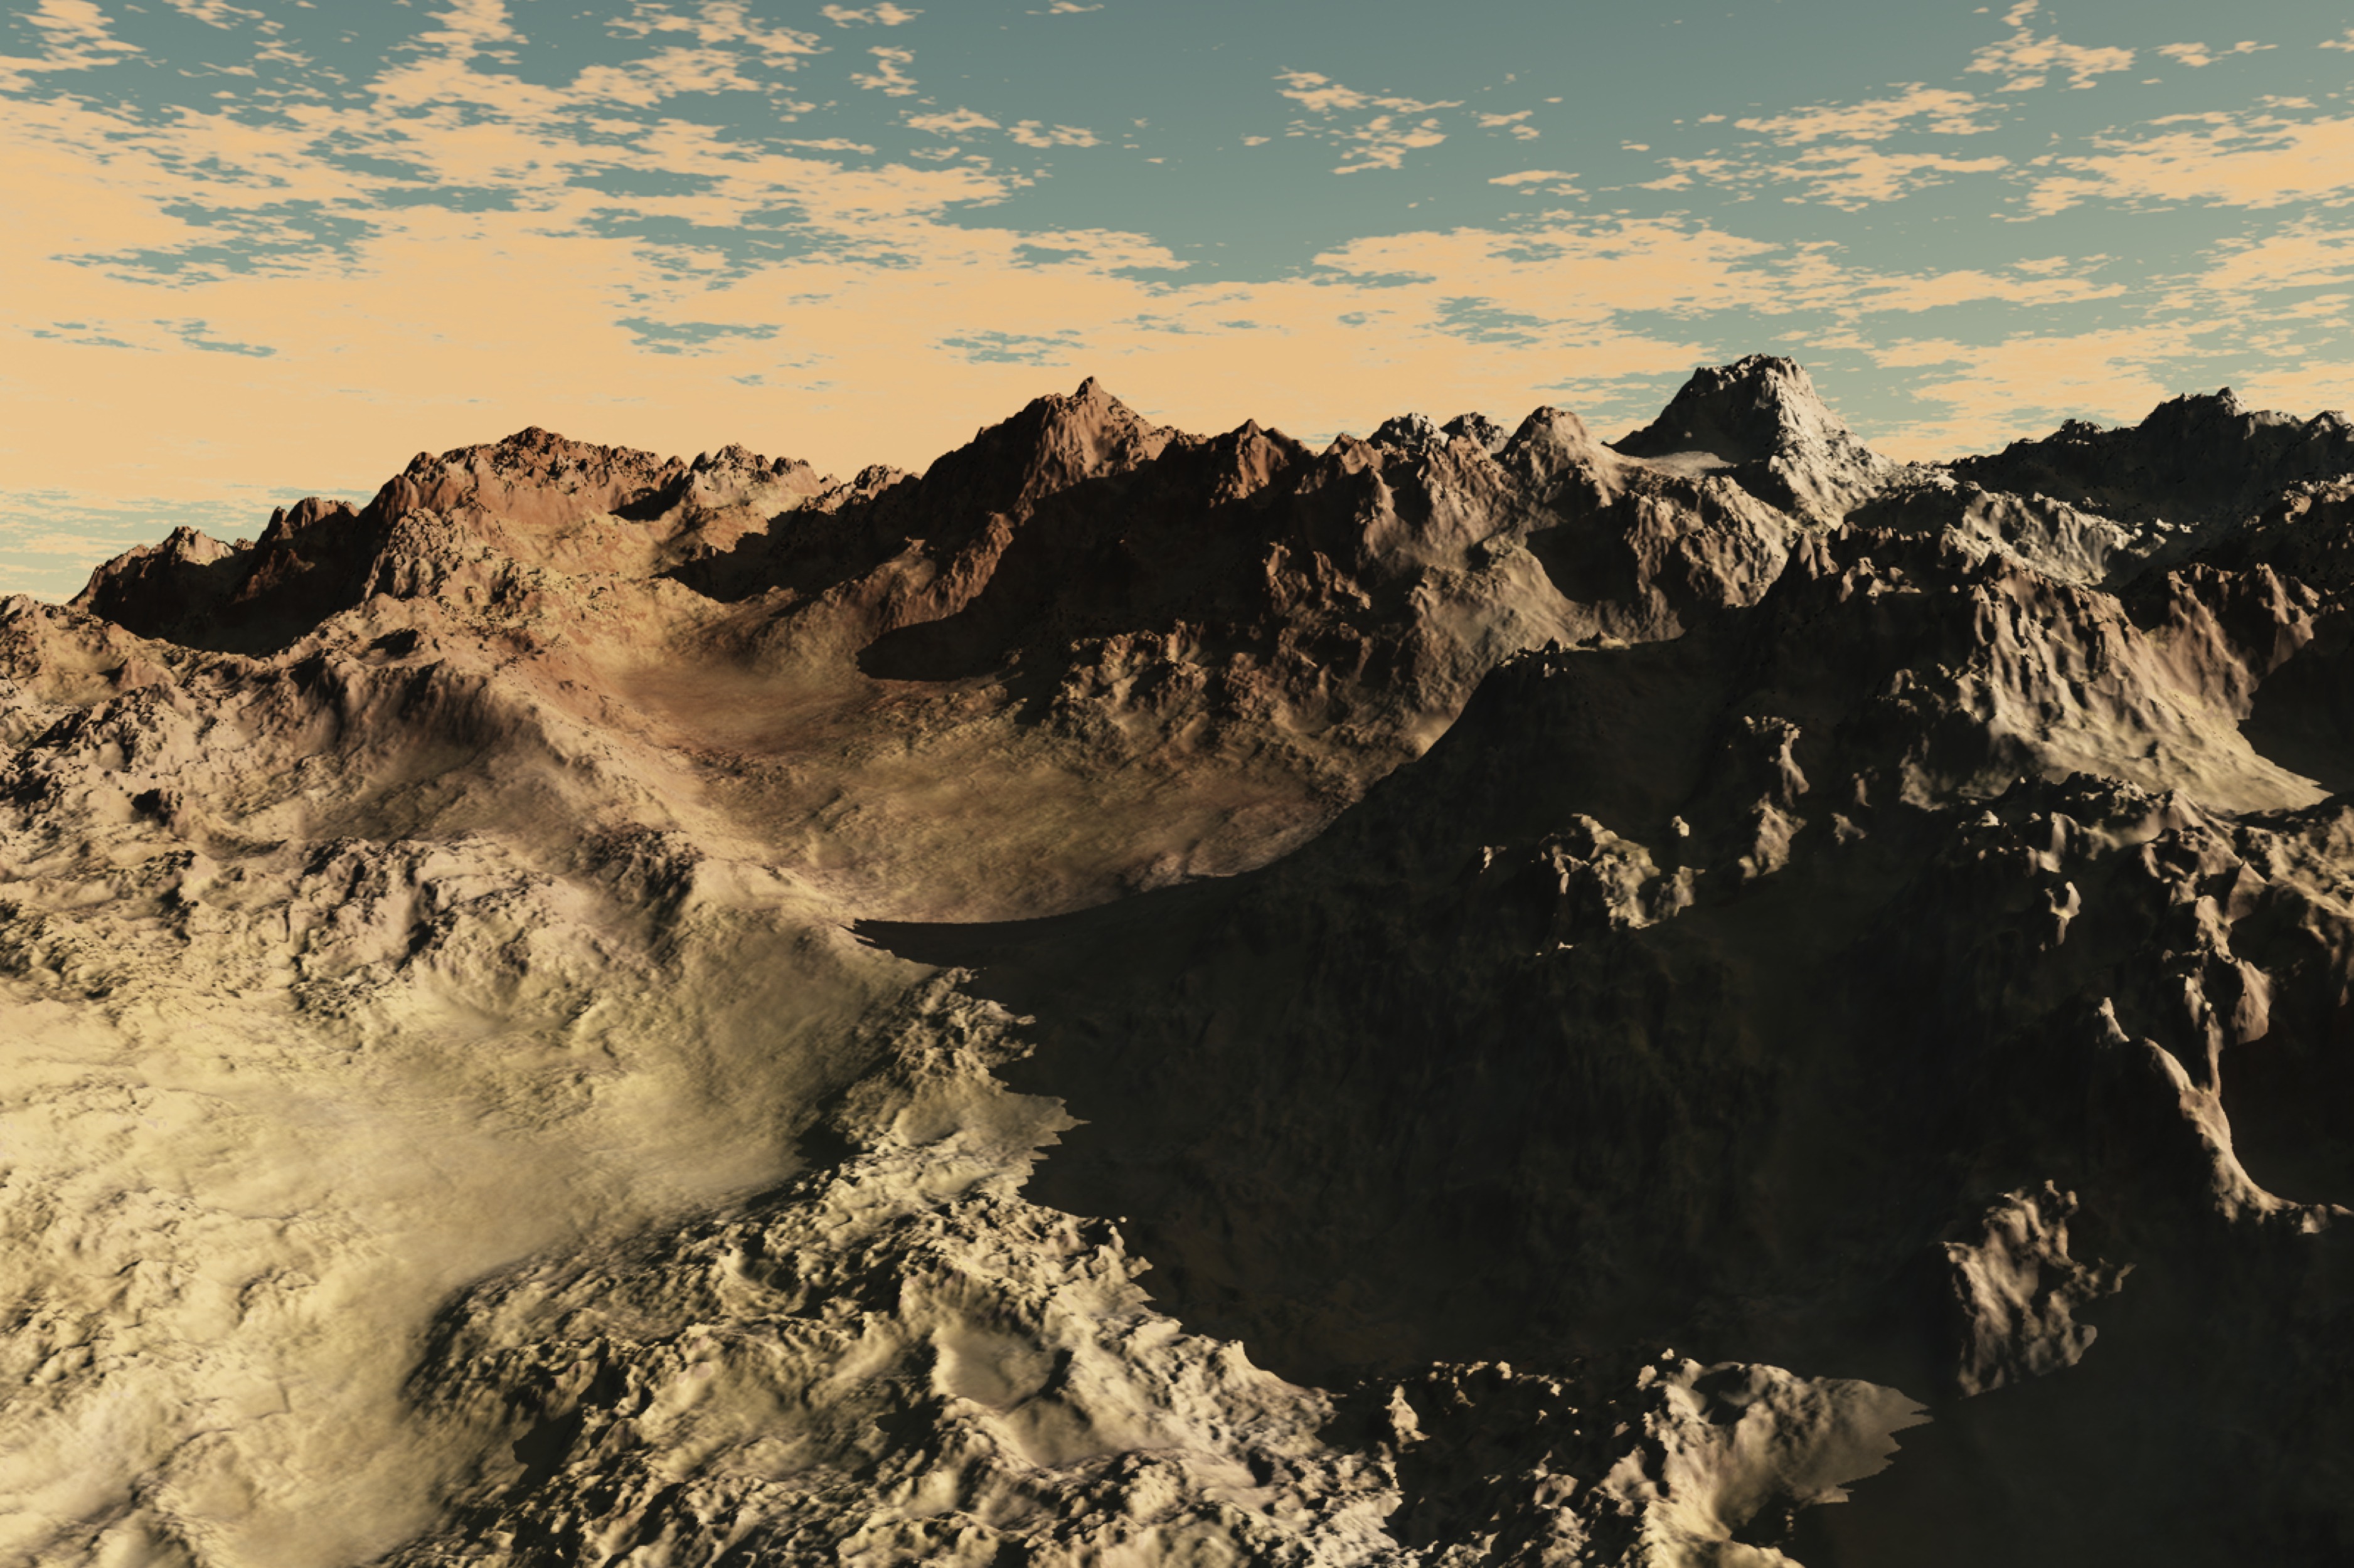
landscape, coast, nature, rock, wilderness, mountain, cloud, sky, desert, mountain range, dry, rugged, terrain, erosion, rocks, clouds, geology, mountains, hot, plateau, peaks, landform, aerial photography, geographical feature, mountainous landforms